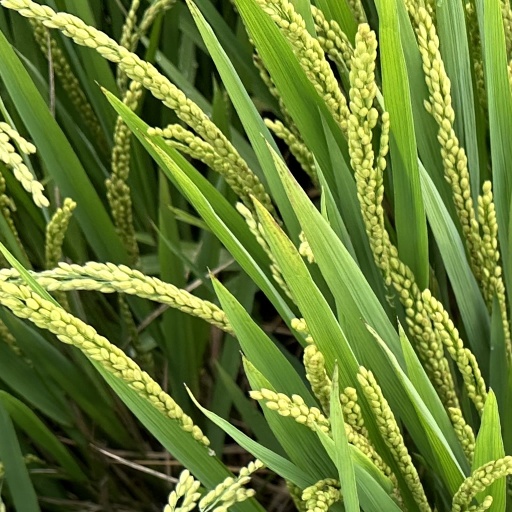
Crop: rice